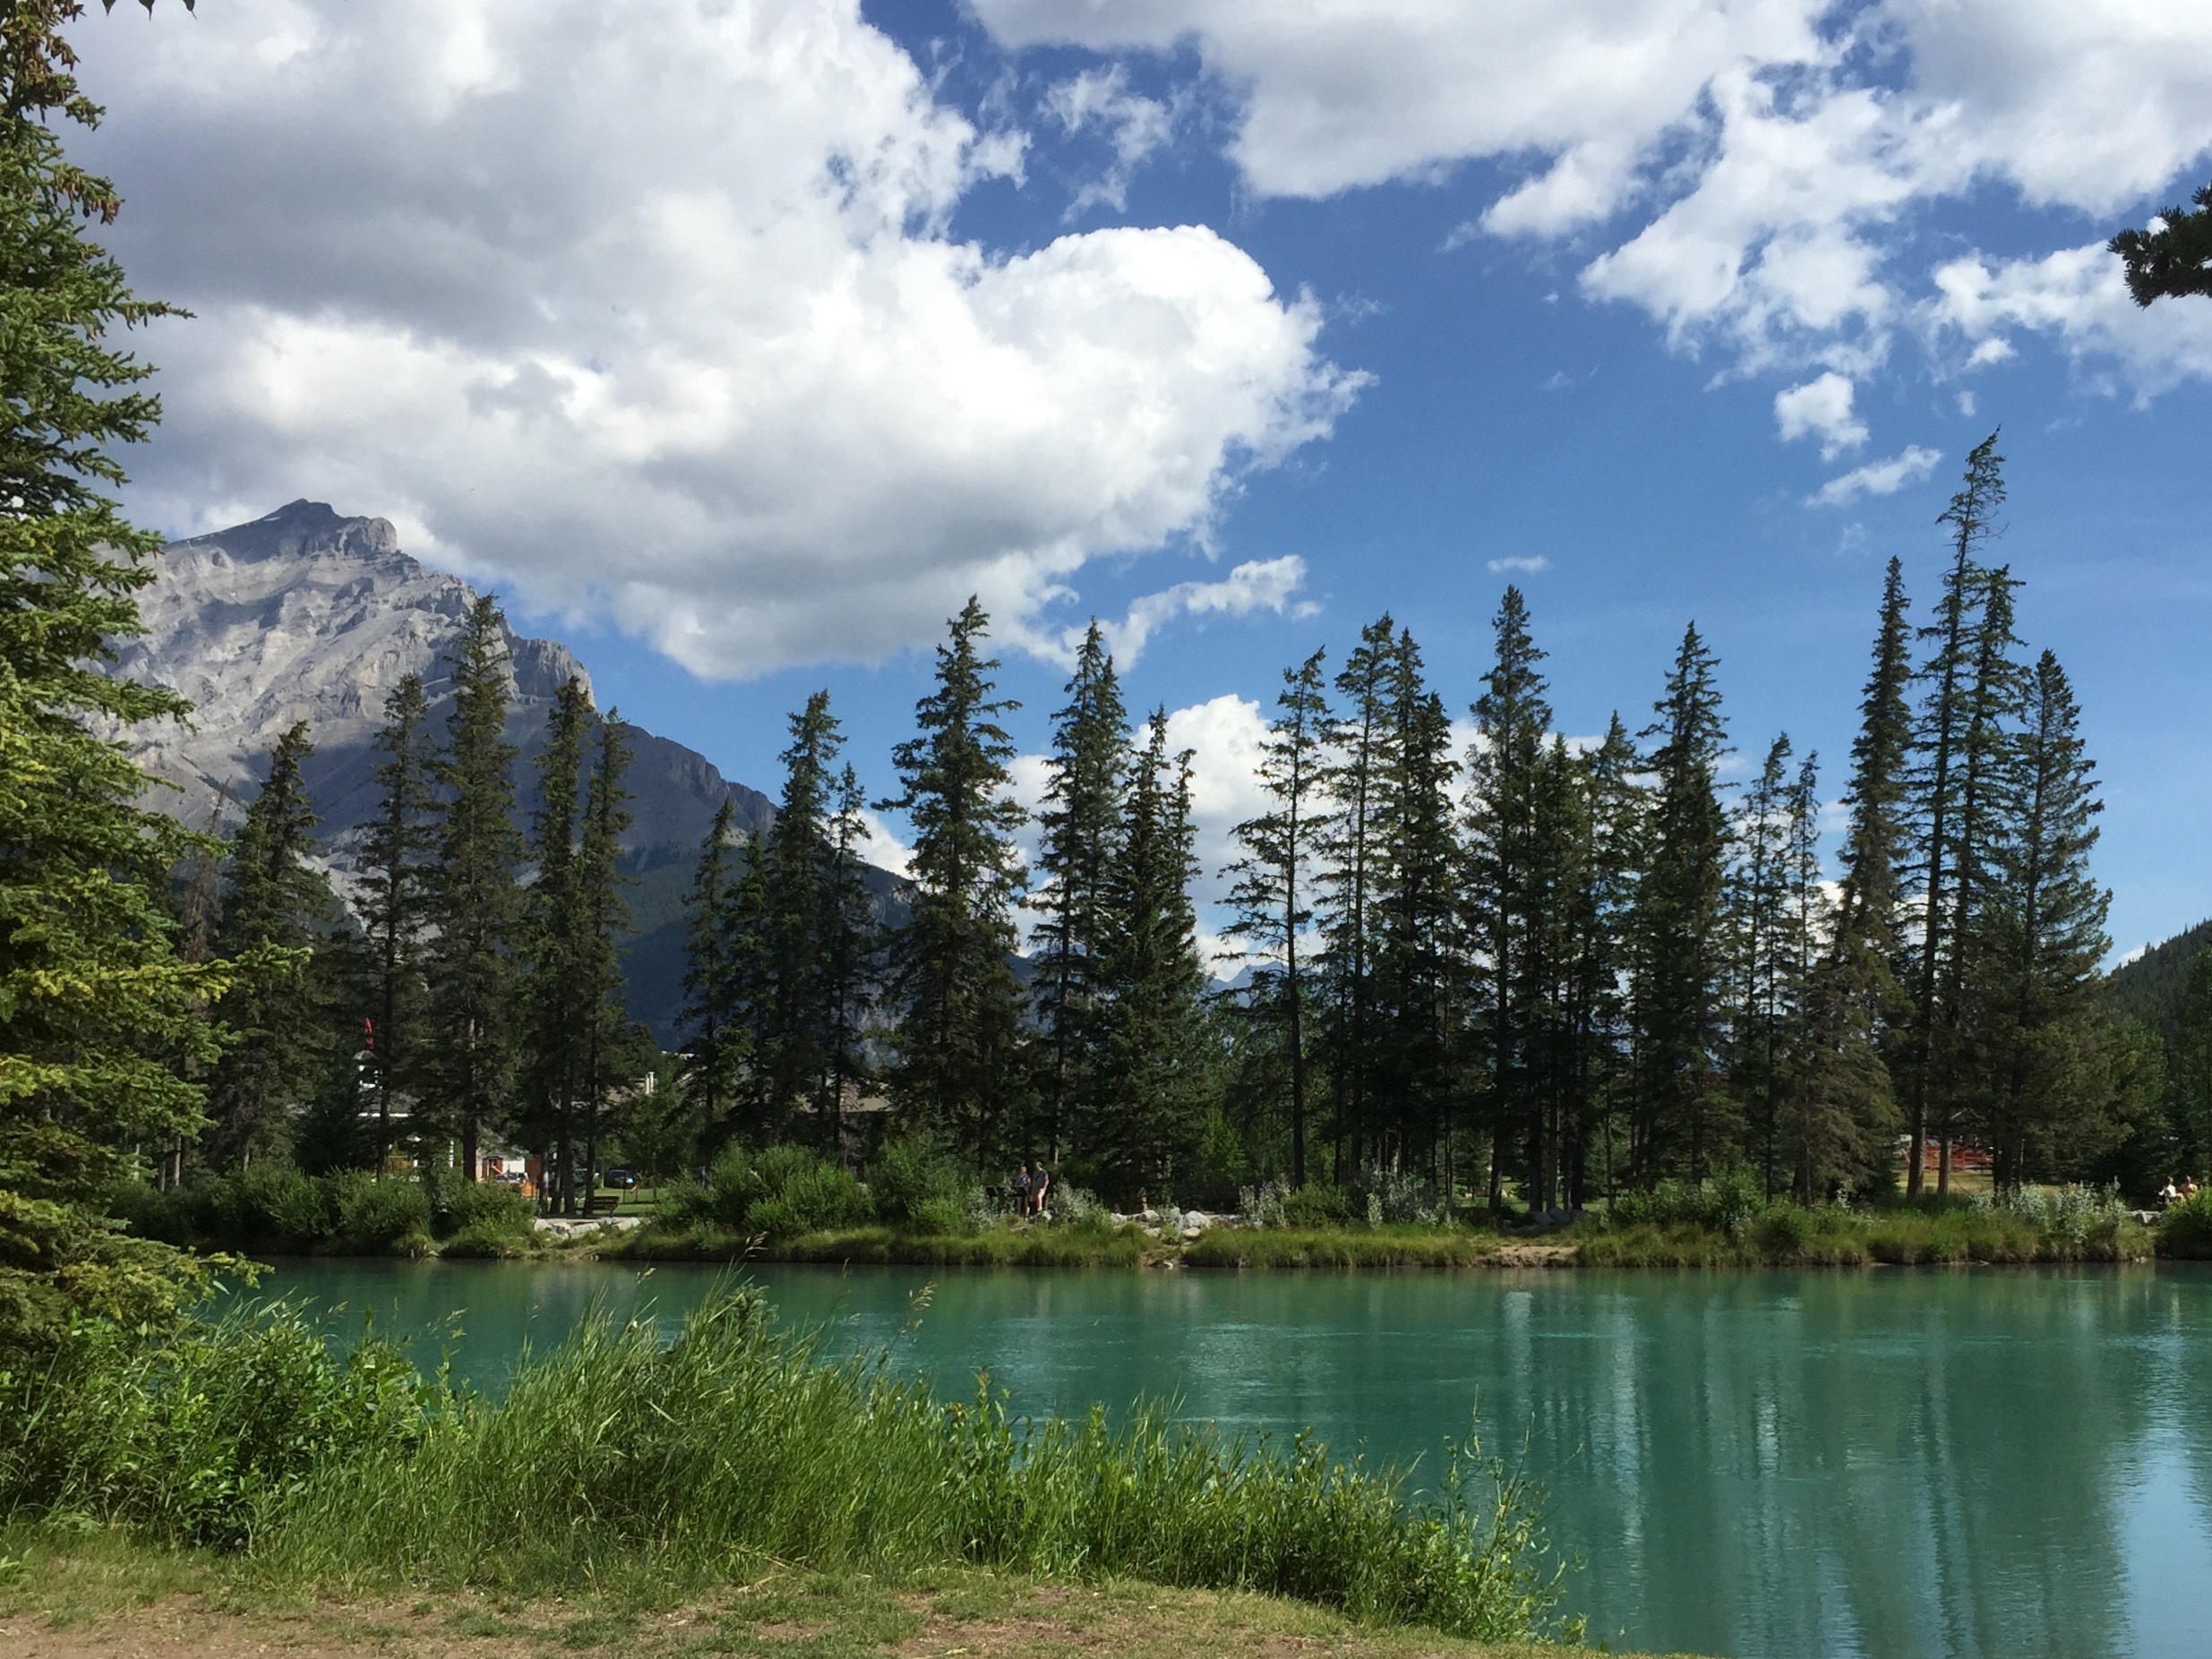
landscape, tree, nature, forest, wilderness, mountain, meadow, lake, river, mountain range, pond, reflection, reservoir, body of water, canada, day, loch, ecosystem, evergreen trees, mountainous landforms